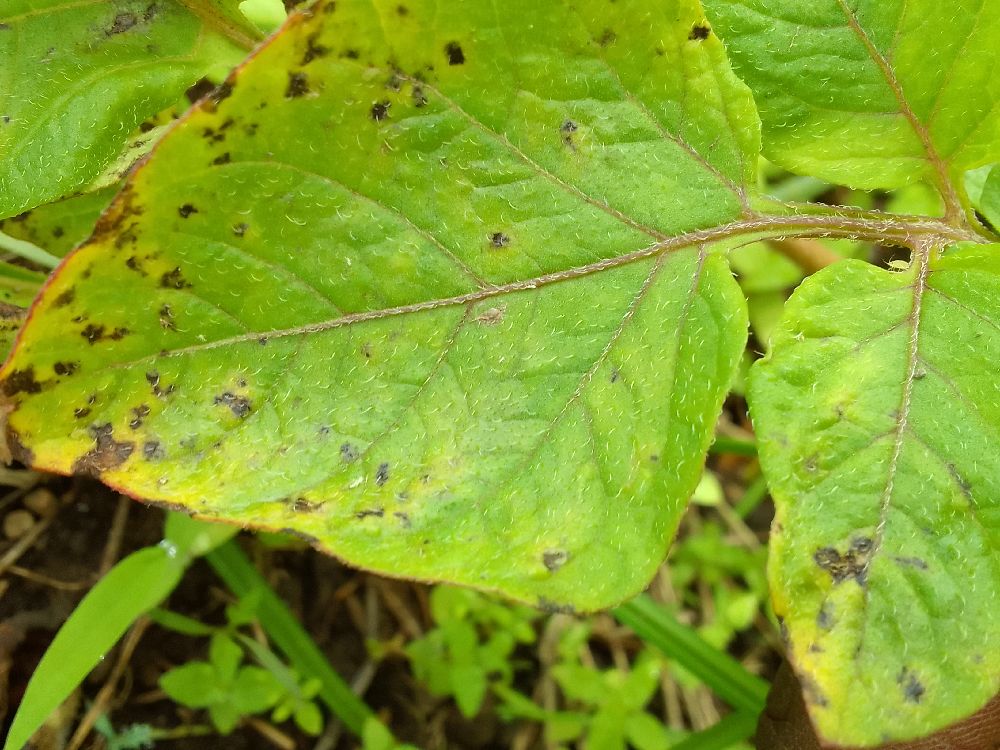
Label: Early blight